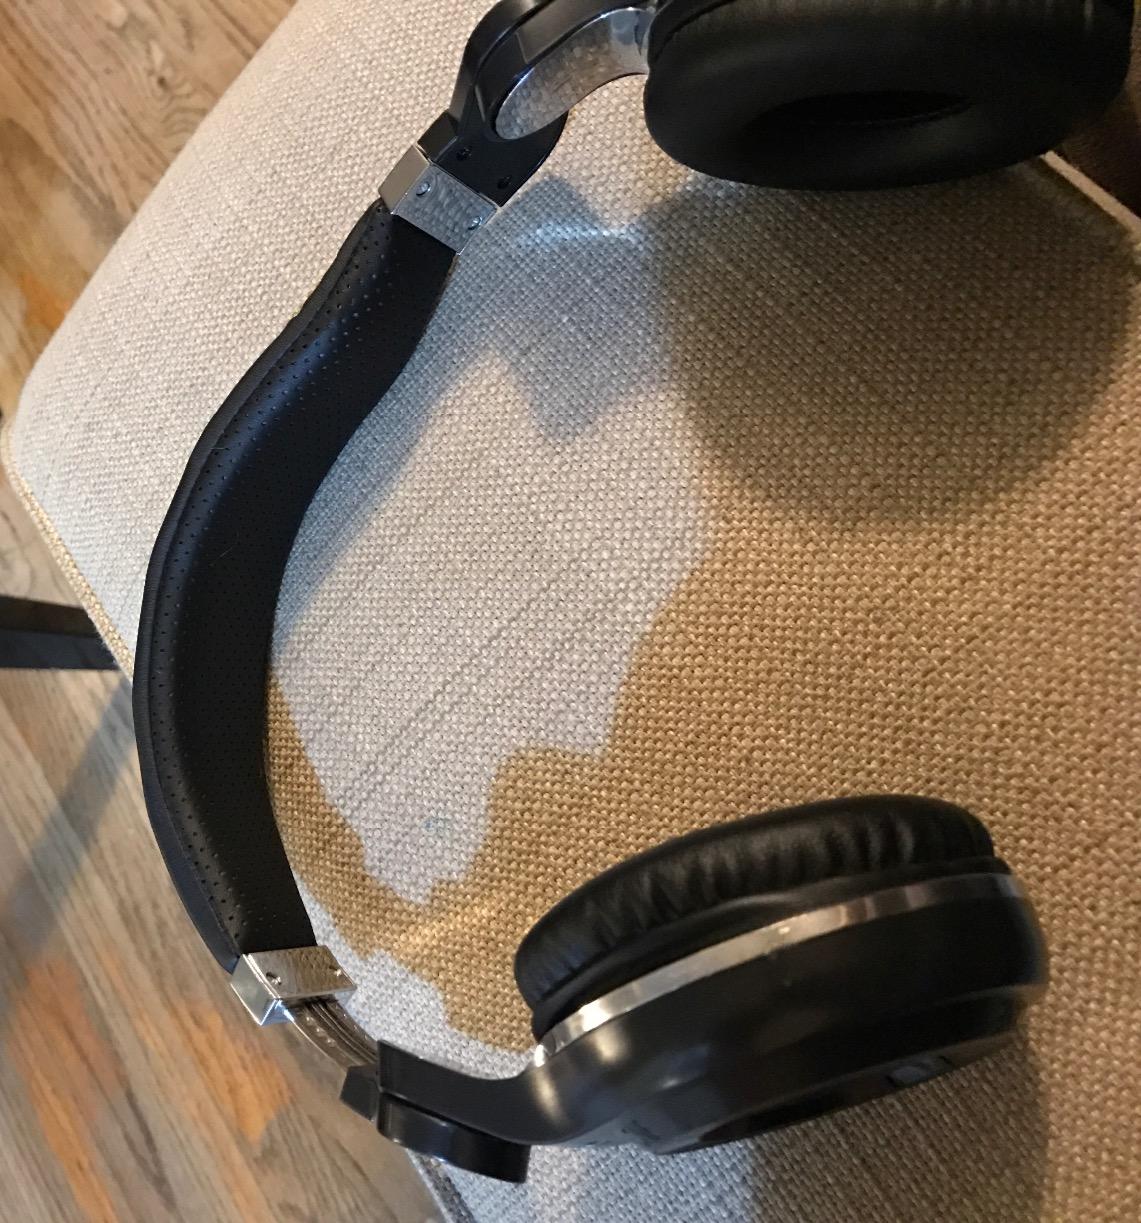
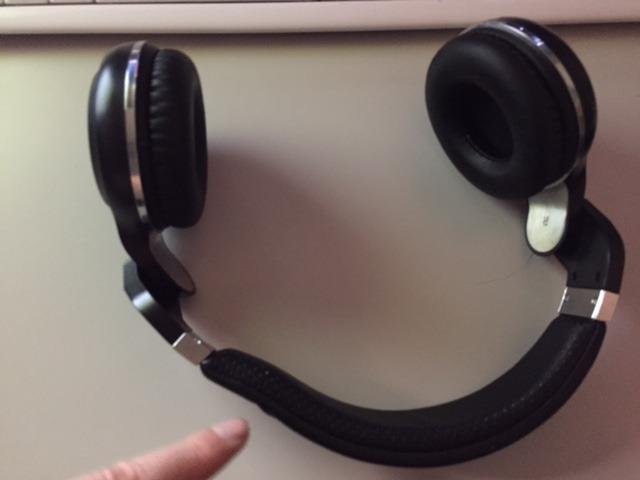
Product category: headphones
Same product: yes